Terra Firma (Star Trek: Discovery)

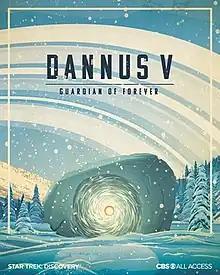
Promotional poster

"Terra Firma" is the ninth and tenth episode of the of the American television series "", and the 38th and the 39th episode overall. The two-parter begins in the 32nd century, and follows Emperor Philippa Georgiou as she returns to the Mirror Universe. The story for both parts was written by Bo Yeon Kim, Erika Lippoldt, and Alan McElroy. The teleplay for the first part was written by McElroy, with Omar Madha directing. The teleplay for the second part was written by Kalinda Vazquez, with Chloe Domont directing.